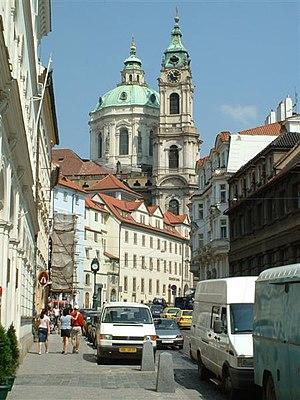
Malá Strana est un quartier du centre de Prague, l'un des plus chargés en histoire avec Hradčany et Staré Město qui l'encadrent respectivement à l'ouest et à l'est.